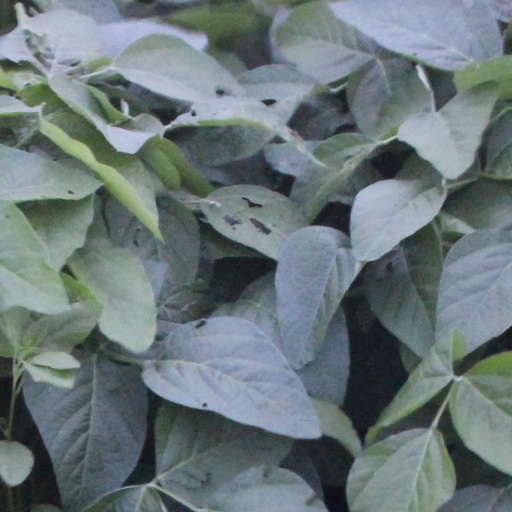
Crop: soybean